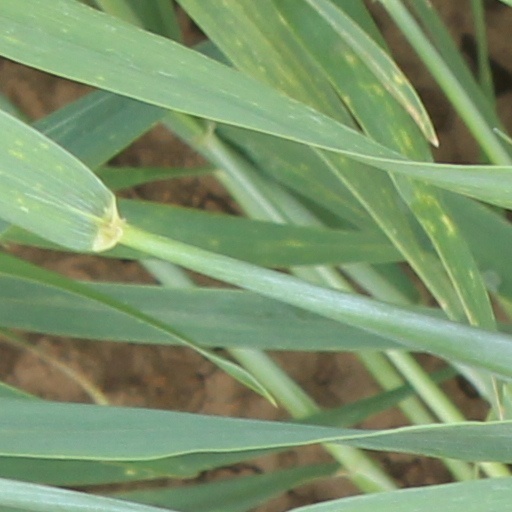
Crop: wheat